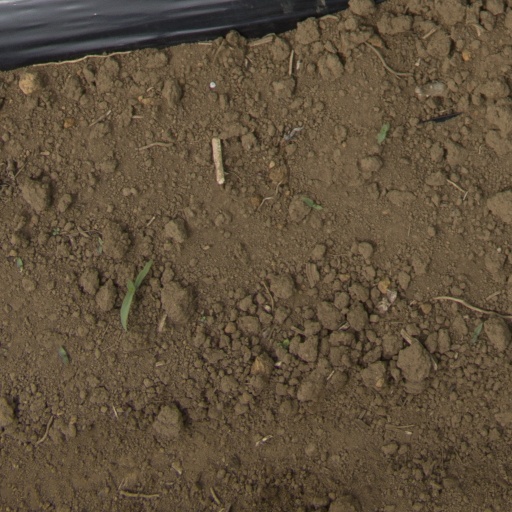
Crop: Jerusalem artichoke